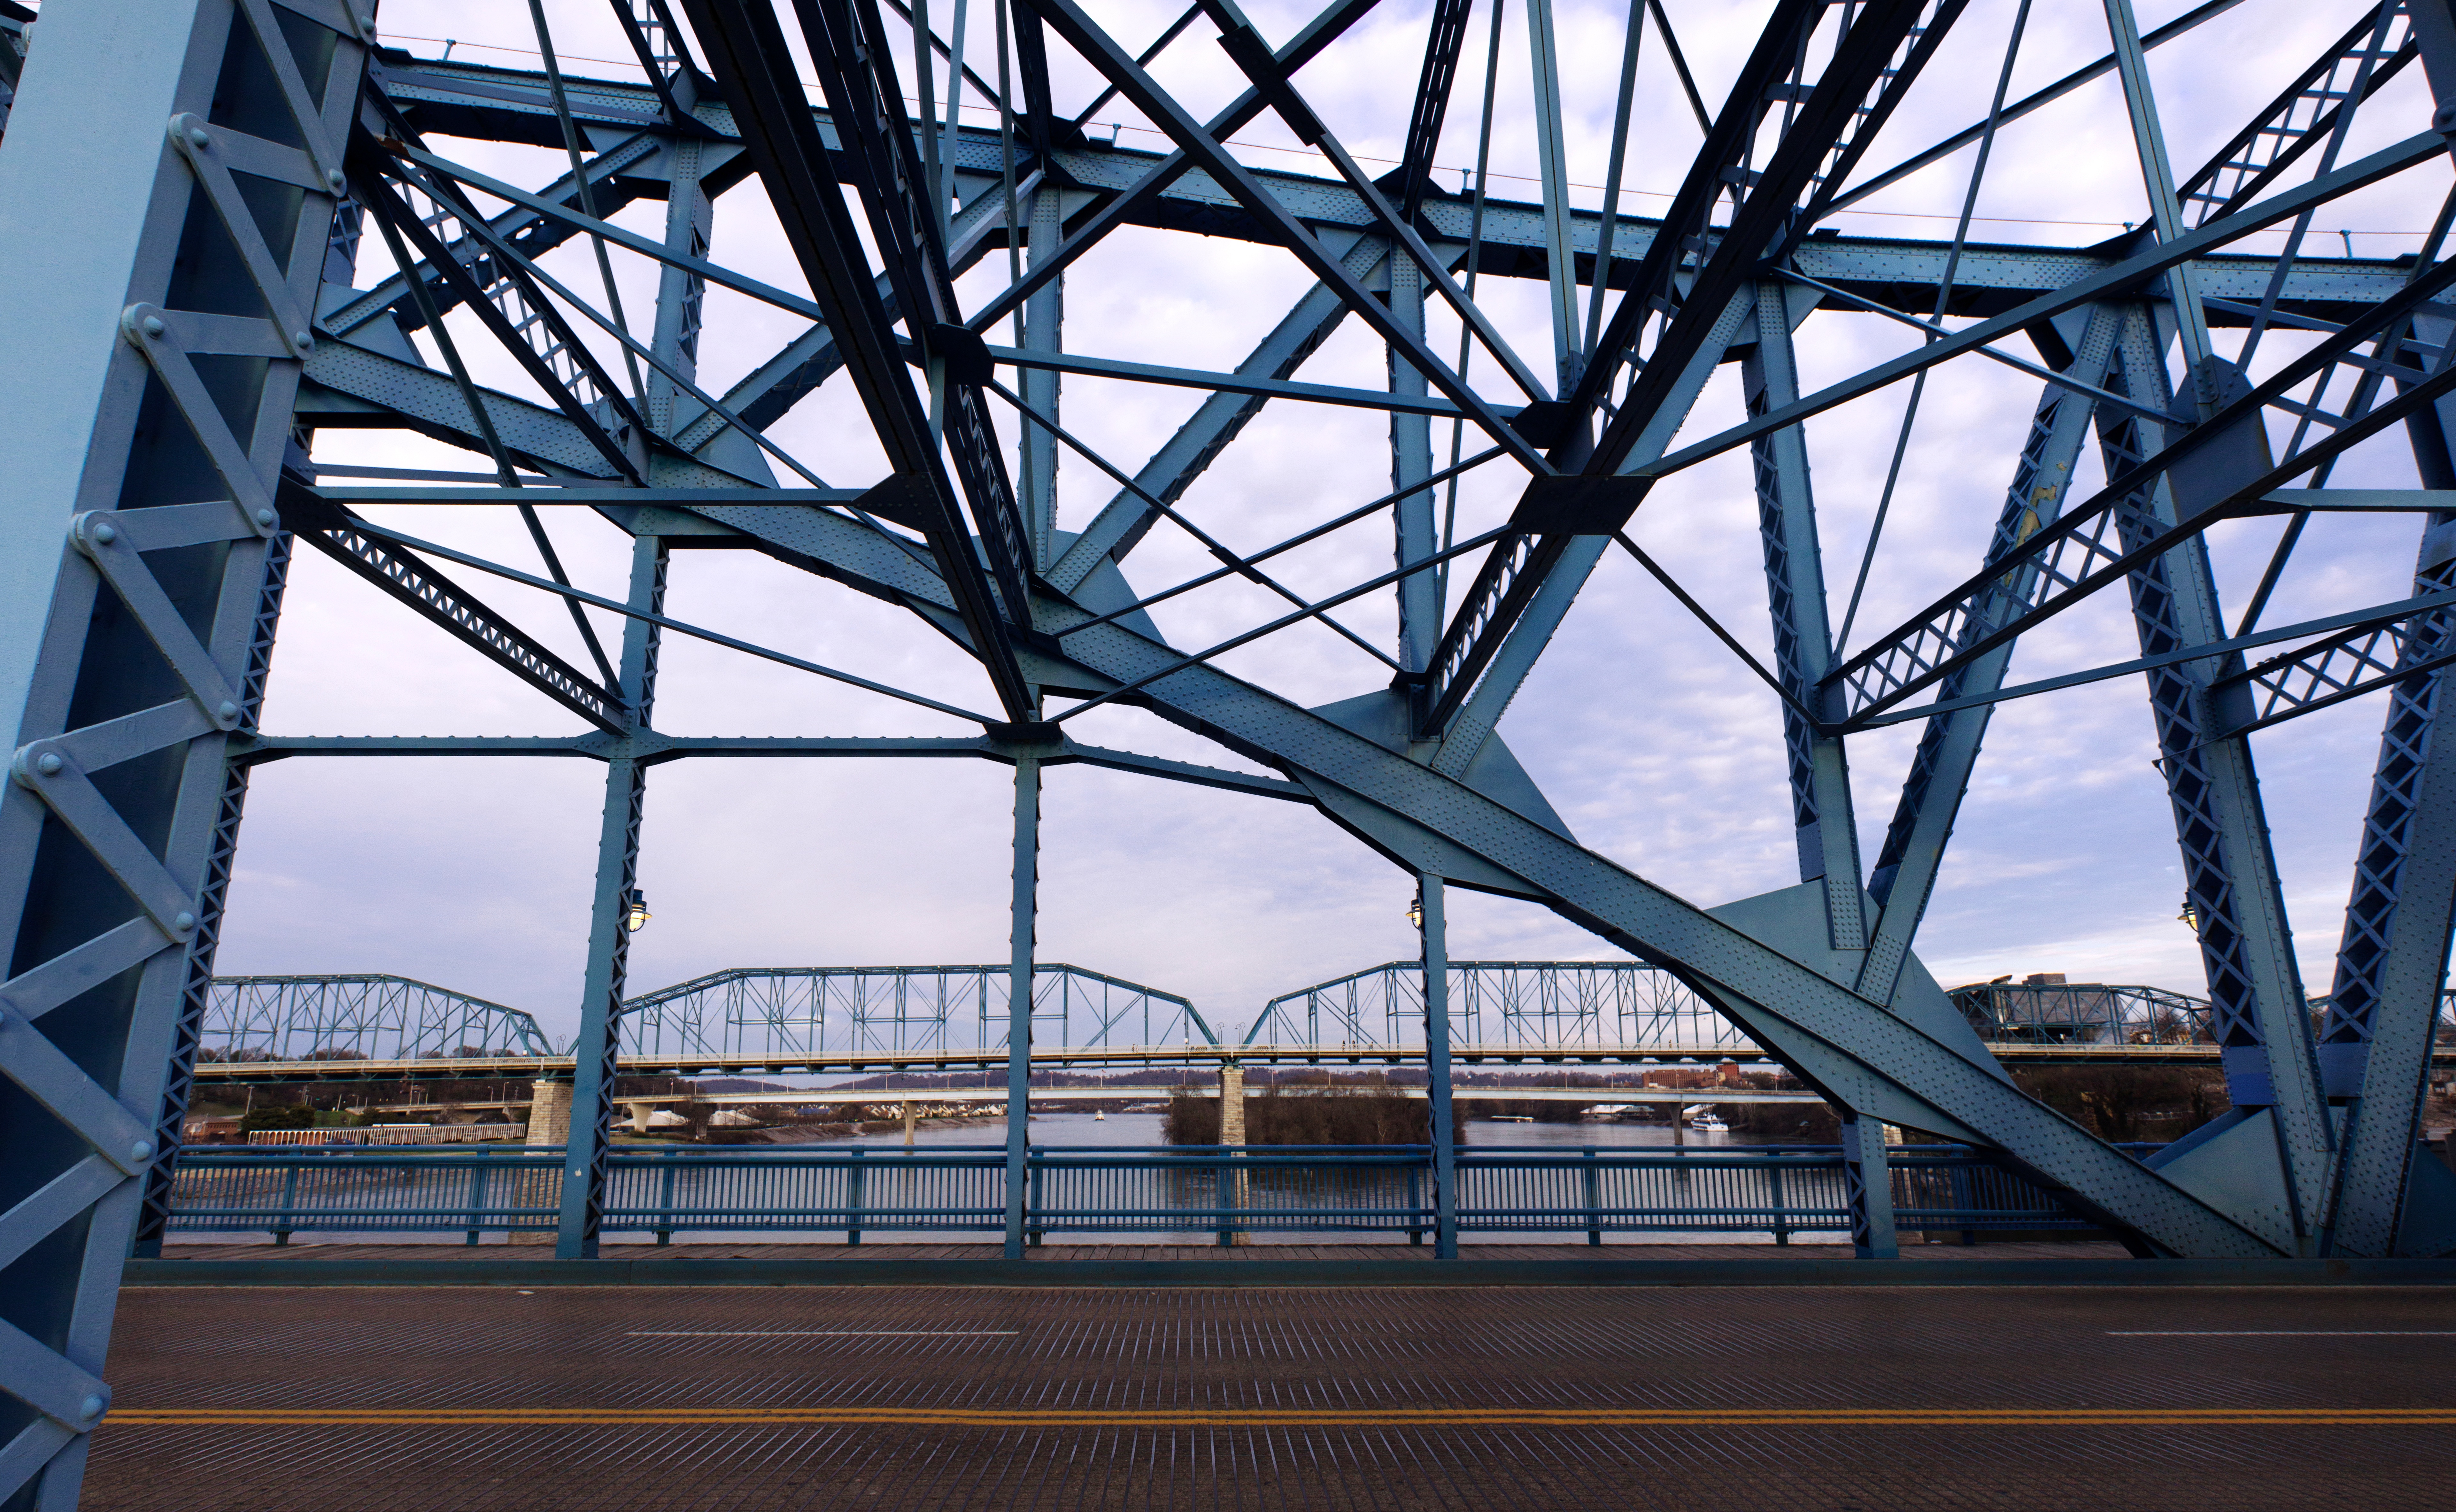
architecture, structure, bridge, line, facade, industry, stadium, symmetry, headquarters, daylighting, urban area, sport venue